Ricardo Bernal

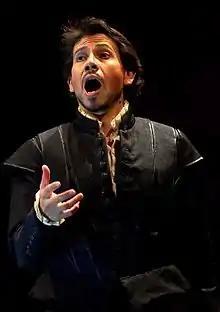
Ricardo Bernal as Leicester in Maria Stuarda, San Carlo de Nápoles (2010)

Ricardo Bernal (born March 30, 1970) is a Mexican lyric tenor.